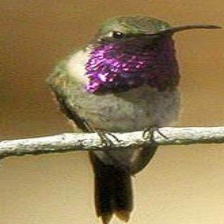
Species: LUCIFER HUMMINGBIRD
Scientific name: CALOTHORAX LUCIFER
ImageNet parent category: hummingbird